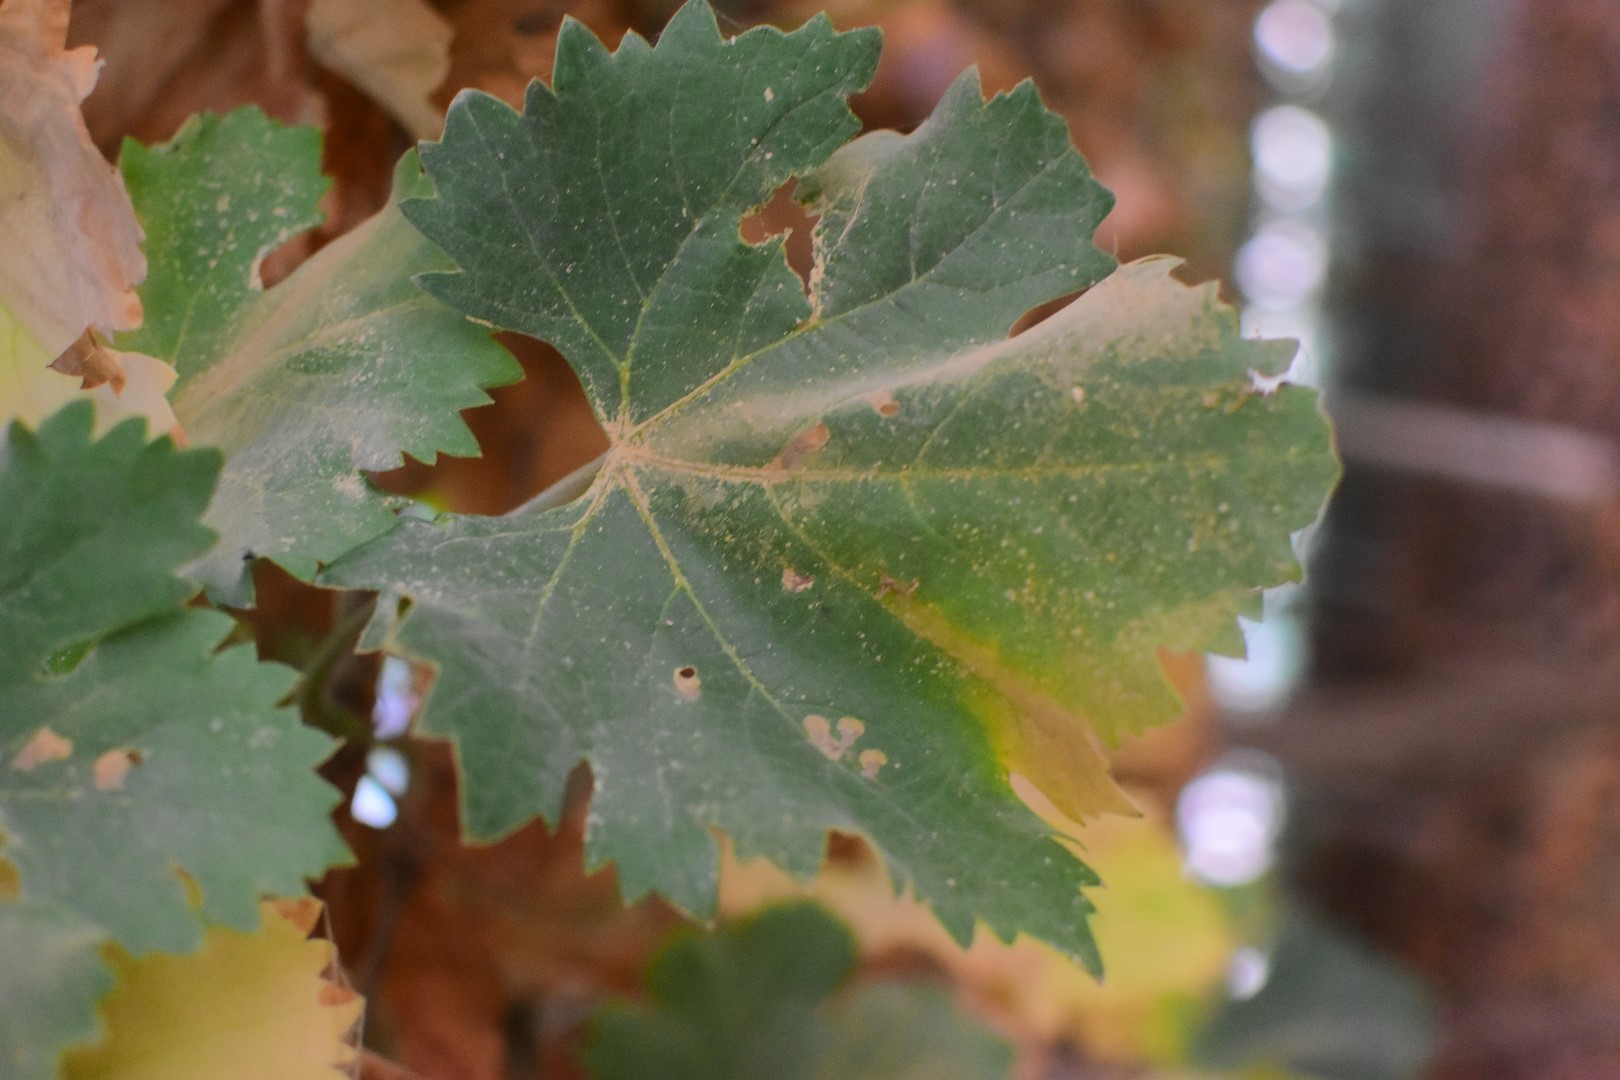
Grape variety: Aswud Balad